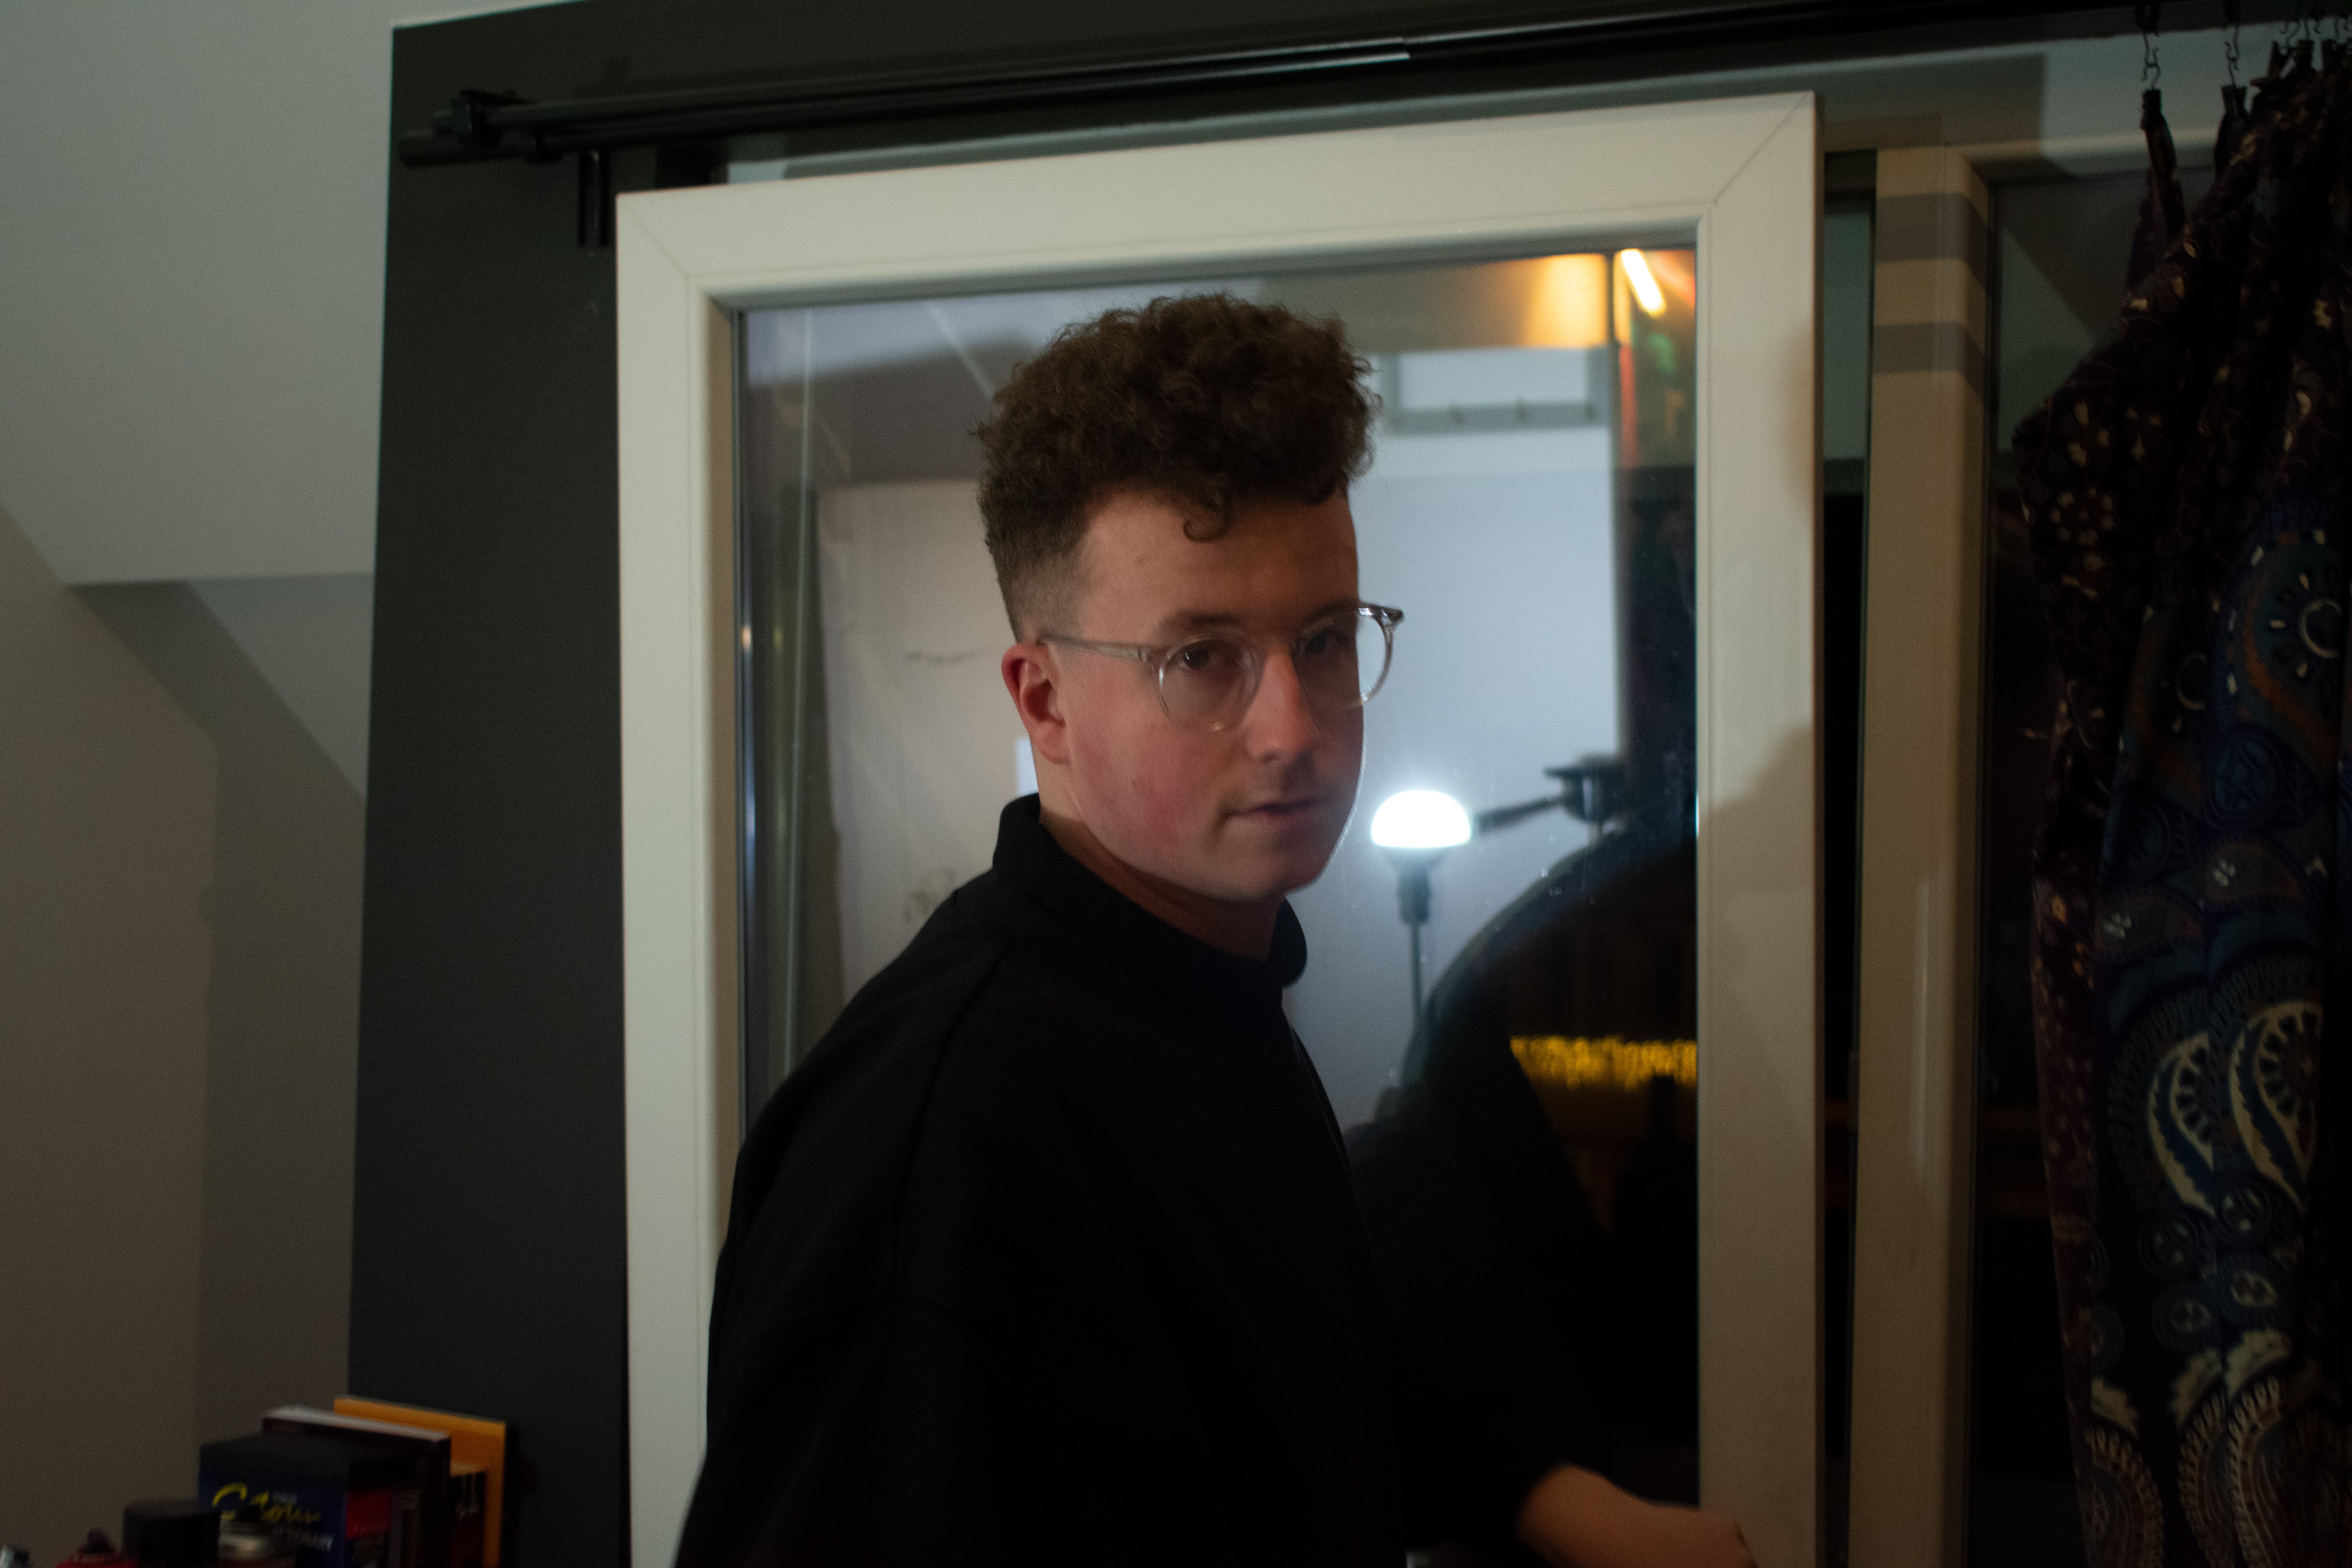
Brecht, Corbeel, illustration, art, work, photography, outside, inside, light, composition, national, nature, color, colour, design, popular, tree, france, belgium, germany, italy, brussels, Brecht Corbeel, decoration, props, concept art, photobashing, reference, blog, people, panda, hair, hairstyle, forehead, room, facial hair, fun, glasses, beard, door, house